Stonemasonry

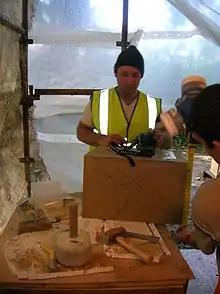
A stonemason at Eglinton Tournament Bridge with a selection of tools of the trade

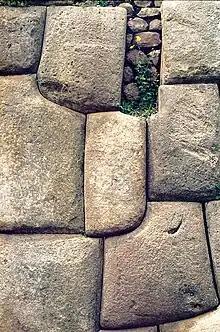
Precisely interfaced blocks at Sacsayhuamán citadel in Cusco, Peru

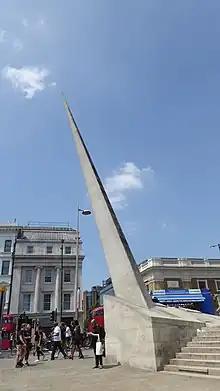
Southwark Gateway Needle, a post-tensioned stone structure

Stone has been used in construction for thousands of years, in many contexts. Listed below are six types of classical stonemasonry techniques, some of which still see widespread use.